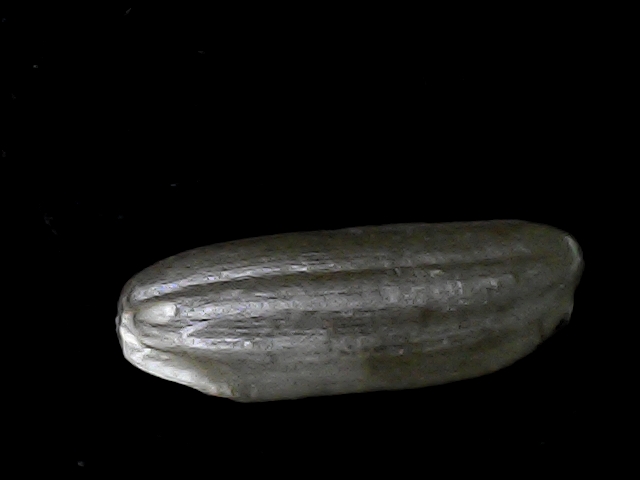
Rice variety: BD49